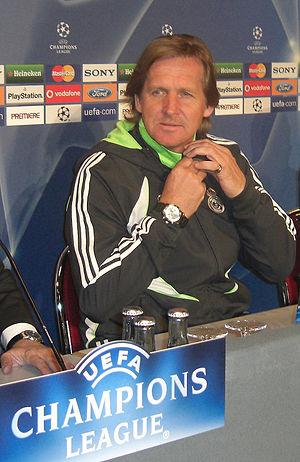
Bernd Schuster, né le 22 décembre 1959 à Augsbourg en Allemagne, est un footballeur, international allemand, reconverti comme entraîneur.